Pterocaesio

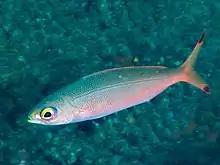
Banana fusilier ("Pterocaesio pisang")

"Pterocaesio" fusiliers are characterised by having fusiform, elongated bodies which show moderate lateral compression. There are small conical teeth in the jaws and there may, or may not, be similar teeth in the vomer and palatines. The margin of the gill cover forms a flap near its top. The dorsal fin is continuous and has 10 or 11 spines and 14-16 soft rays, in some species this is 10-12 spines and 19-22 soft rays. The anal fin has 3 spines and 11-13 soft rays and the pectoral fin rays number 17-24. The flanks may be unmarked, there may be one or more horizontal stripes or they can show a large blotch over the base of the pectoral fin. The caudal fin can have black tips to the lobes or a dark streak in the middle of each lobe.